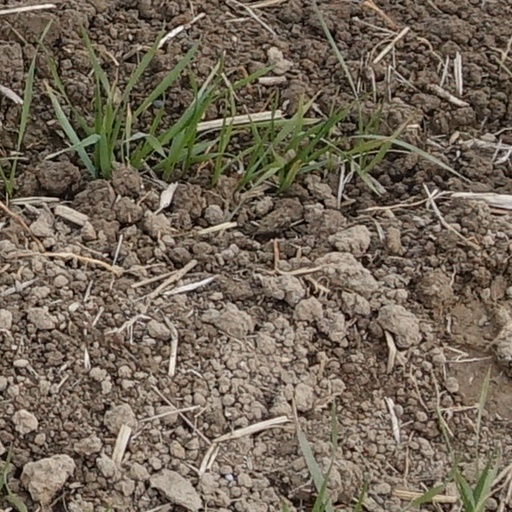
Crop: wheat